Rose Glen (Sevierville, Tennessee)

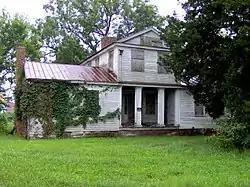
Front facade of the house at Rose Glen

Rose Glen was an antebellum plantation in Sevier County, in the U.S. state of Tennessee. At its height, Rose Glen was one of the largest and most lucrative farms in Sevier County and one of the most productive in East Tennessee. While the farm is no longer operational, the plantation house and several outbuildings— including a physician's office, loom house, and double-cantilever barn— have survived intact, and have been placed on the National Register of Historic Places.